Downtown Riyadh

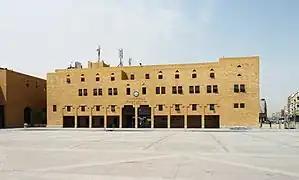
Deera Square, 2011

Deera Square is a public space in the ad-Dirah neighborhood of Riyadh, Saudi Arabia, located adjacent to the al-Hukm Palace compound and Imam Turki bin Abdullah Grand Mosque in the Qasr al-Hukm District. It is known as the historic site of public executions, where those sentenced to death in Saudi Arabia are publicly beheaded.